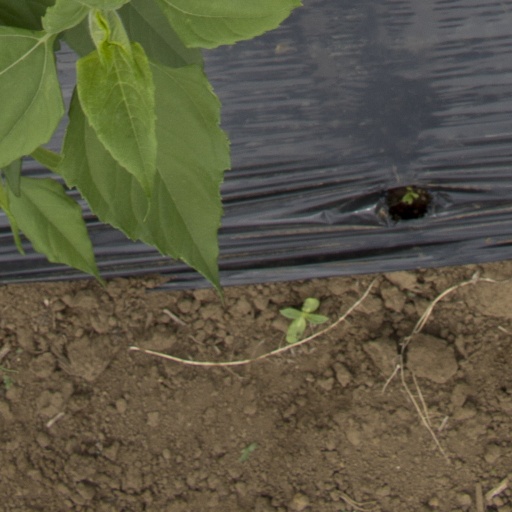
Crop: Jerusalem artichoke